Cold Atom Laboratory

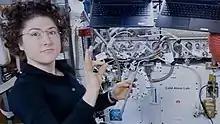
Christina Koch next to the Cold Atom Laboratory on board the ISS in January 2020

The instrument creates extremely cold conditions in the microgravity environment of the ISS, leading to the formation of Bose Einstein Condensates (BECs) that are orders of magnitude colder than those that are created in laboratories on Earth. In a space-based laboratory, up to 10 seconds interaction times and as low as 1 picokelvin temperatures are achievable, and it could lead to exploration of unknown quantum mechanical phenomena and test some of the most fundamental laws of physics. These experiments are best done in a freely falling environment, because it is more conducive to uninhibited formation of BECs. Ground based experiments suffer from the effect of the condensate interacting asymmetrically with the apparatus, interfering with the time evolution of the condensate. In orbit, experiments can last much longer because freefall is sustained indefinitely. NASA's JPL scientists state that the CAL investigation could advance knowledge in the development of extremely sensitive quantum detectors, which could be used for monitoring the gravity of Earth and other planetary bodies, or for building advanced navigation devices.